La Guierche

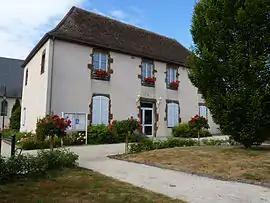
The town hall of La Guierche

La Guierche is a commune in the Sarthe department in the region of Pays de la Loire in north-western France.